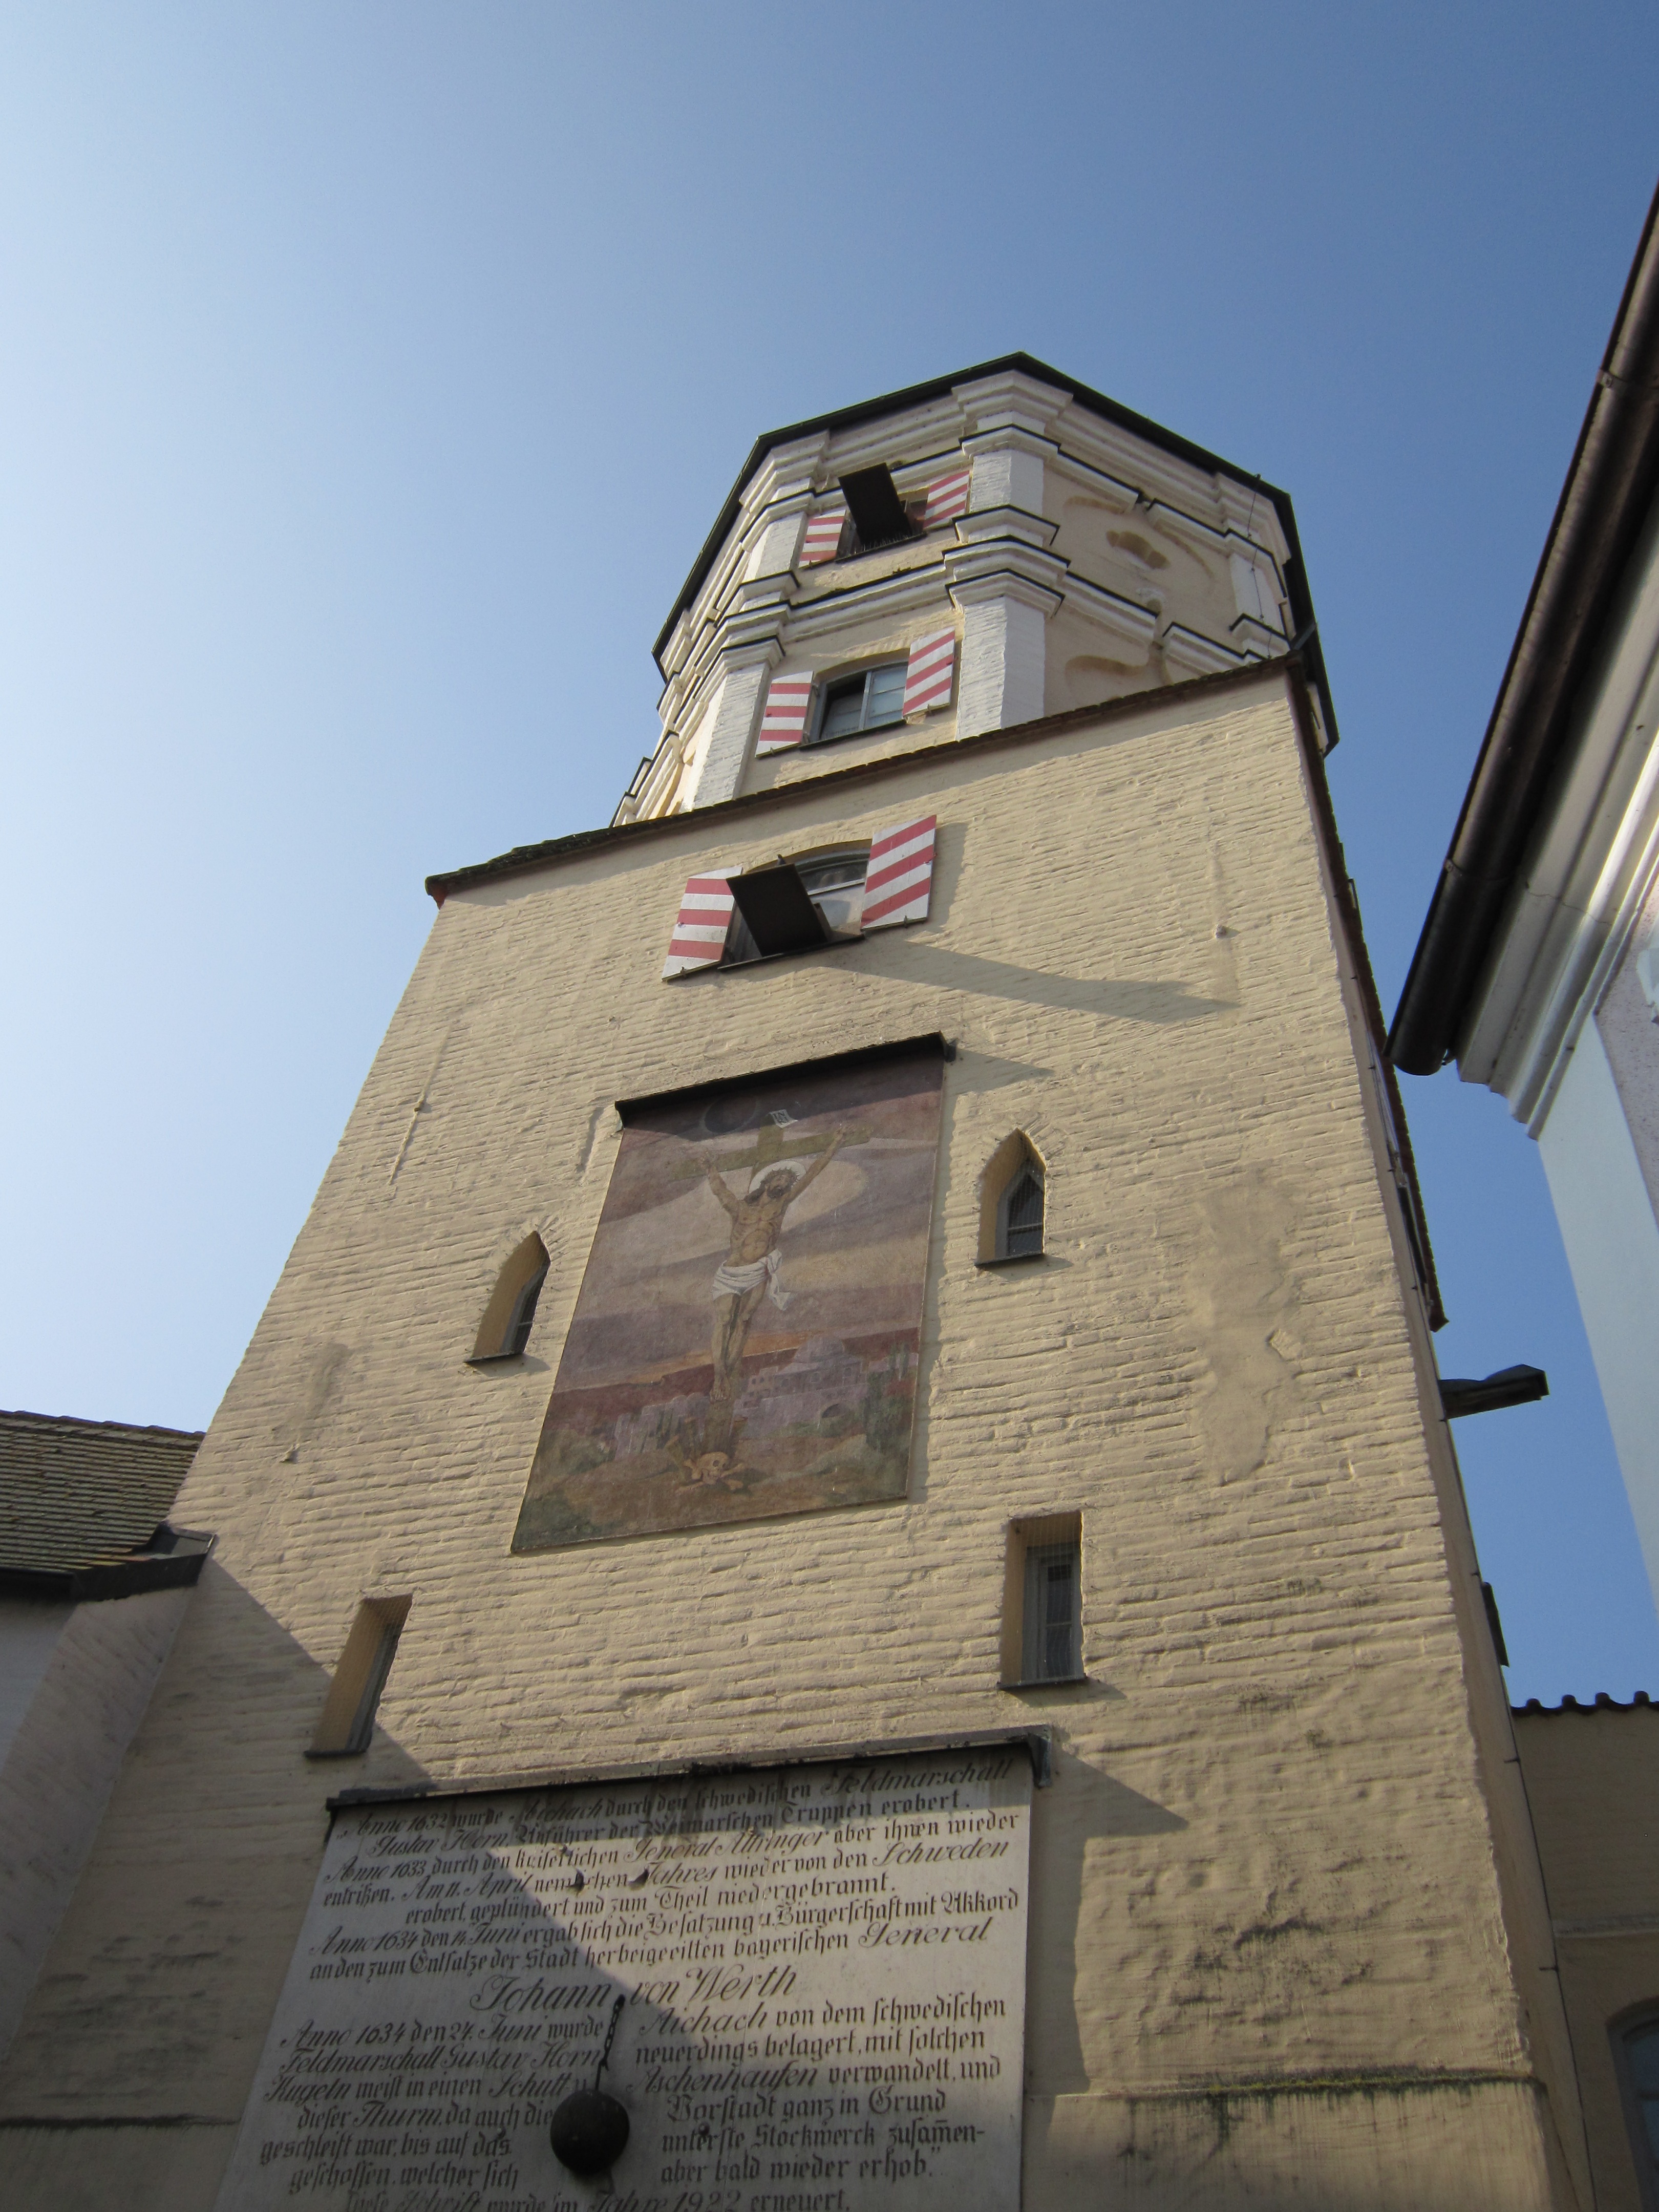
architecture, monument, tower, facade, church, chapel, security, place of worship, bell tower, steeple, germany, bavaria, protection, guard, historically, masonry, watchtower, city wall, aichach